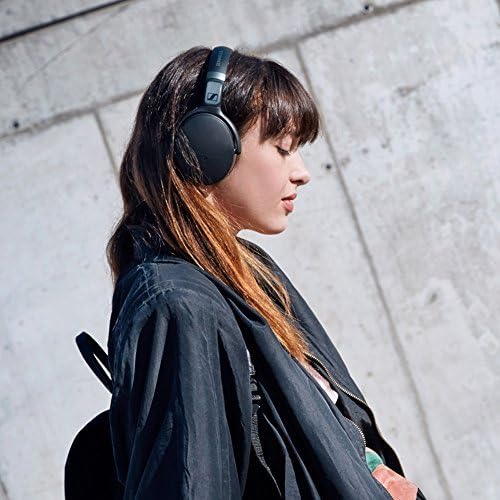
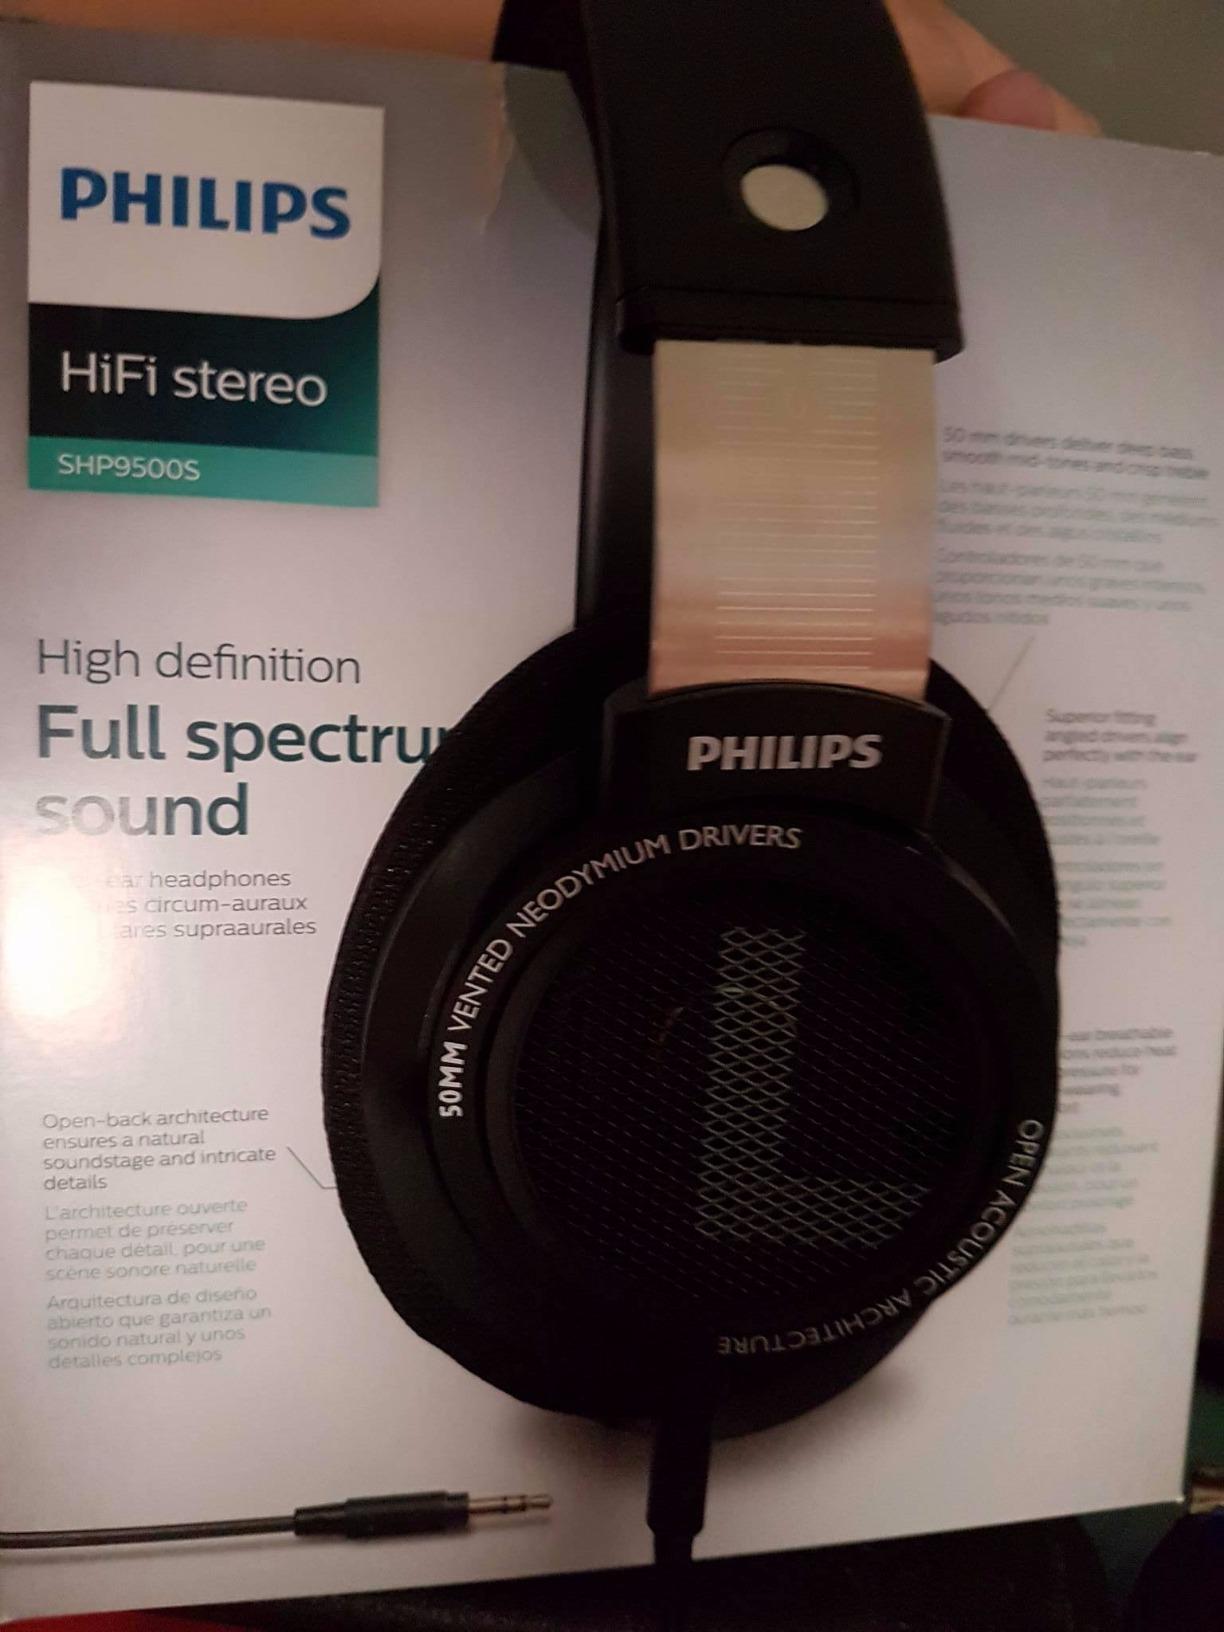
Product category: headphones
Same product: no